Answer in natural language. Which object is closer to black circular chair with four legs (highlighted by a red box), black circular chair with four legs (highlighted by a blue box) or Doorway? Choose between the following options: Doorway or black circular chair with four legs (highlighted by a blue box)
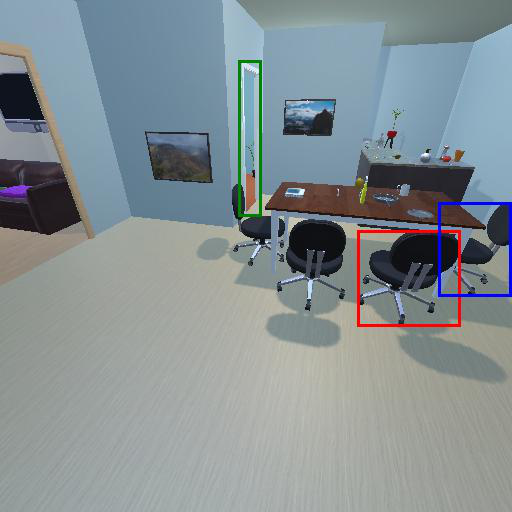
<answer>black circular chair with four legs (highlighted by a blue box)</answer>